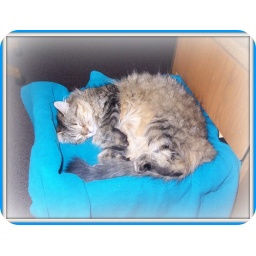
Molly sleeping in my desk drawer